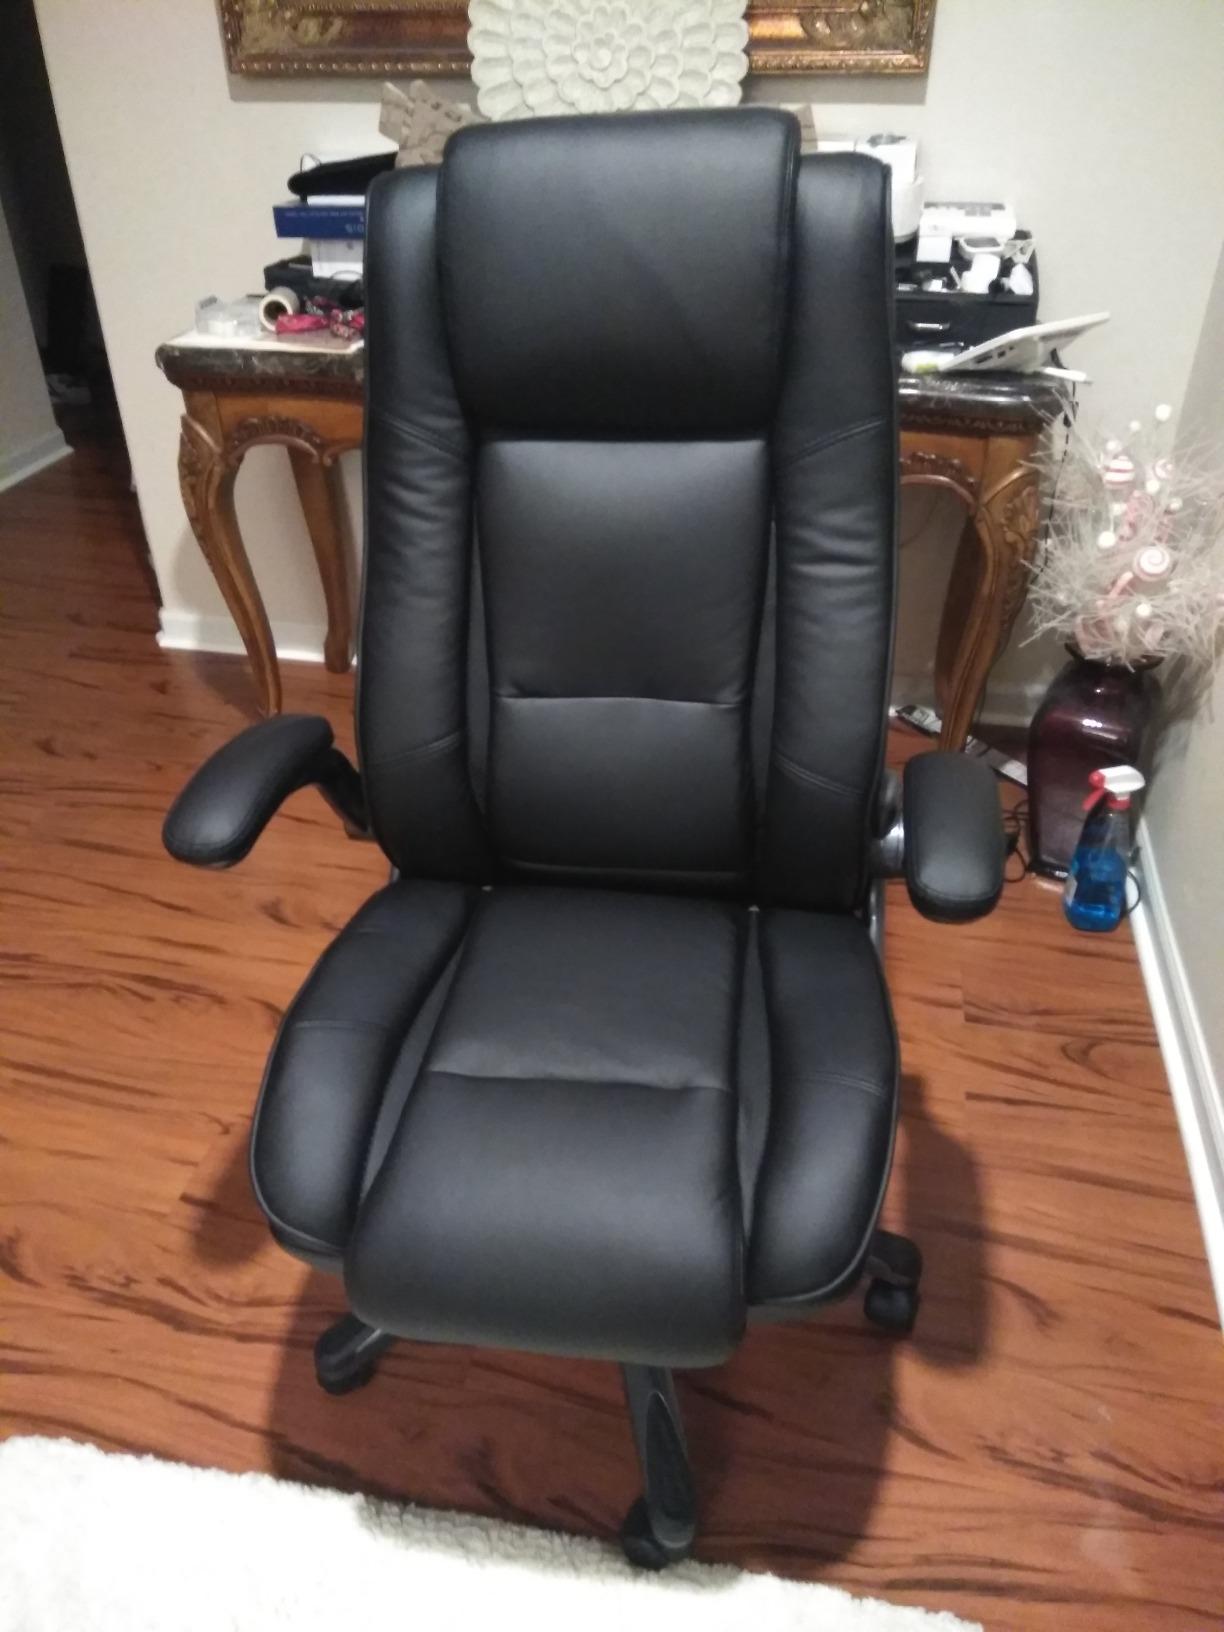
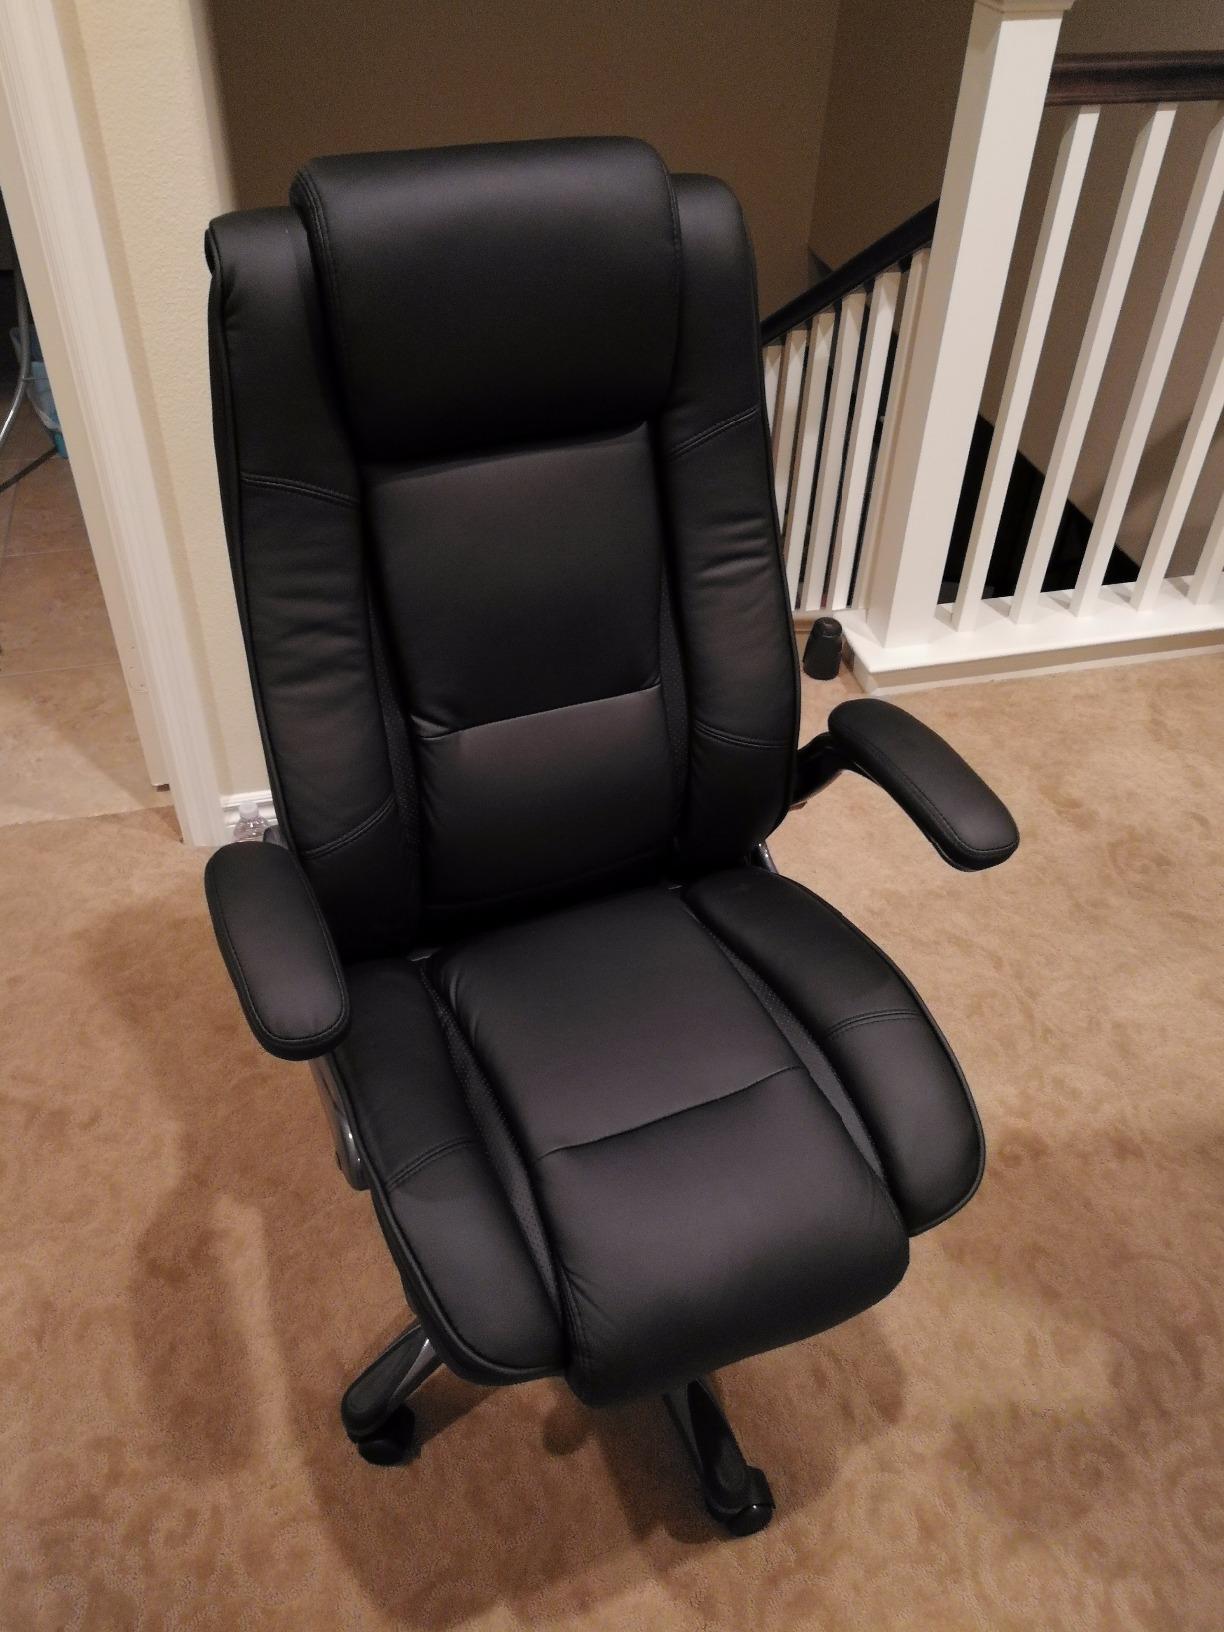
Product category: items_chair
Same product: yes